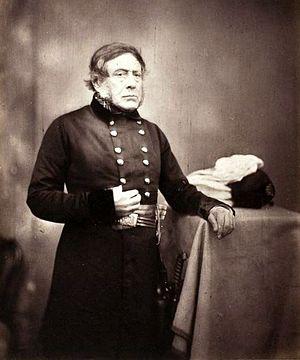
Sir Henry John William Bentinck était un général britannique, ODB.